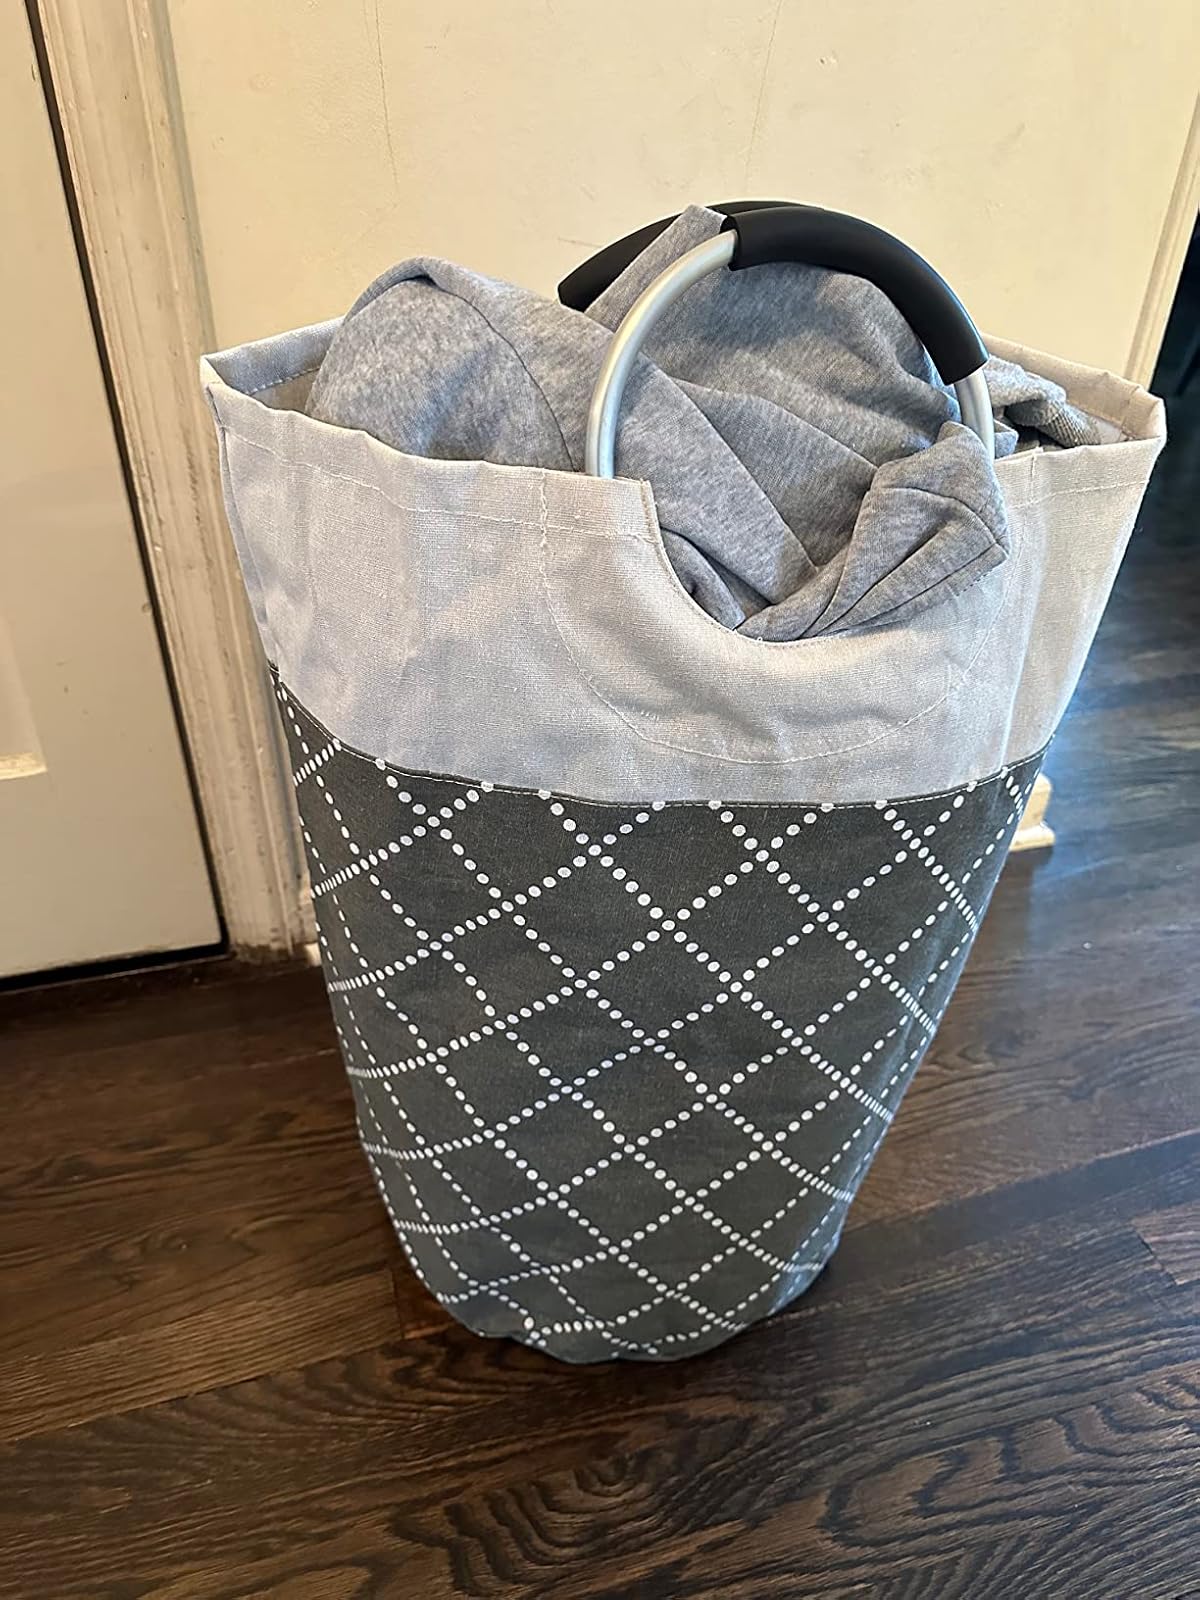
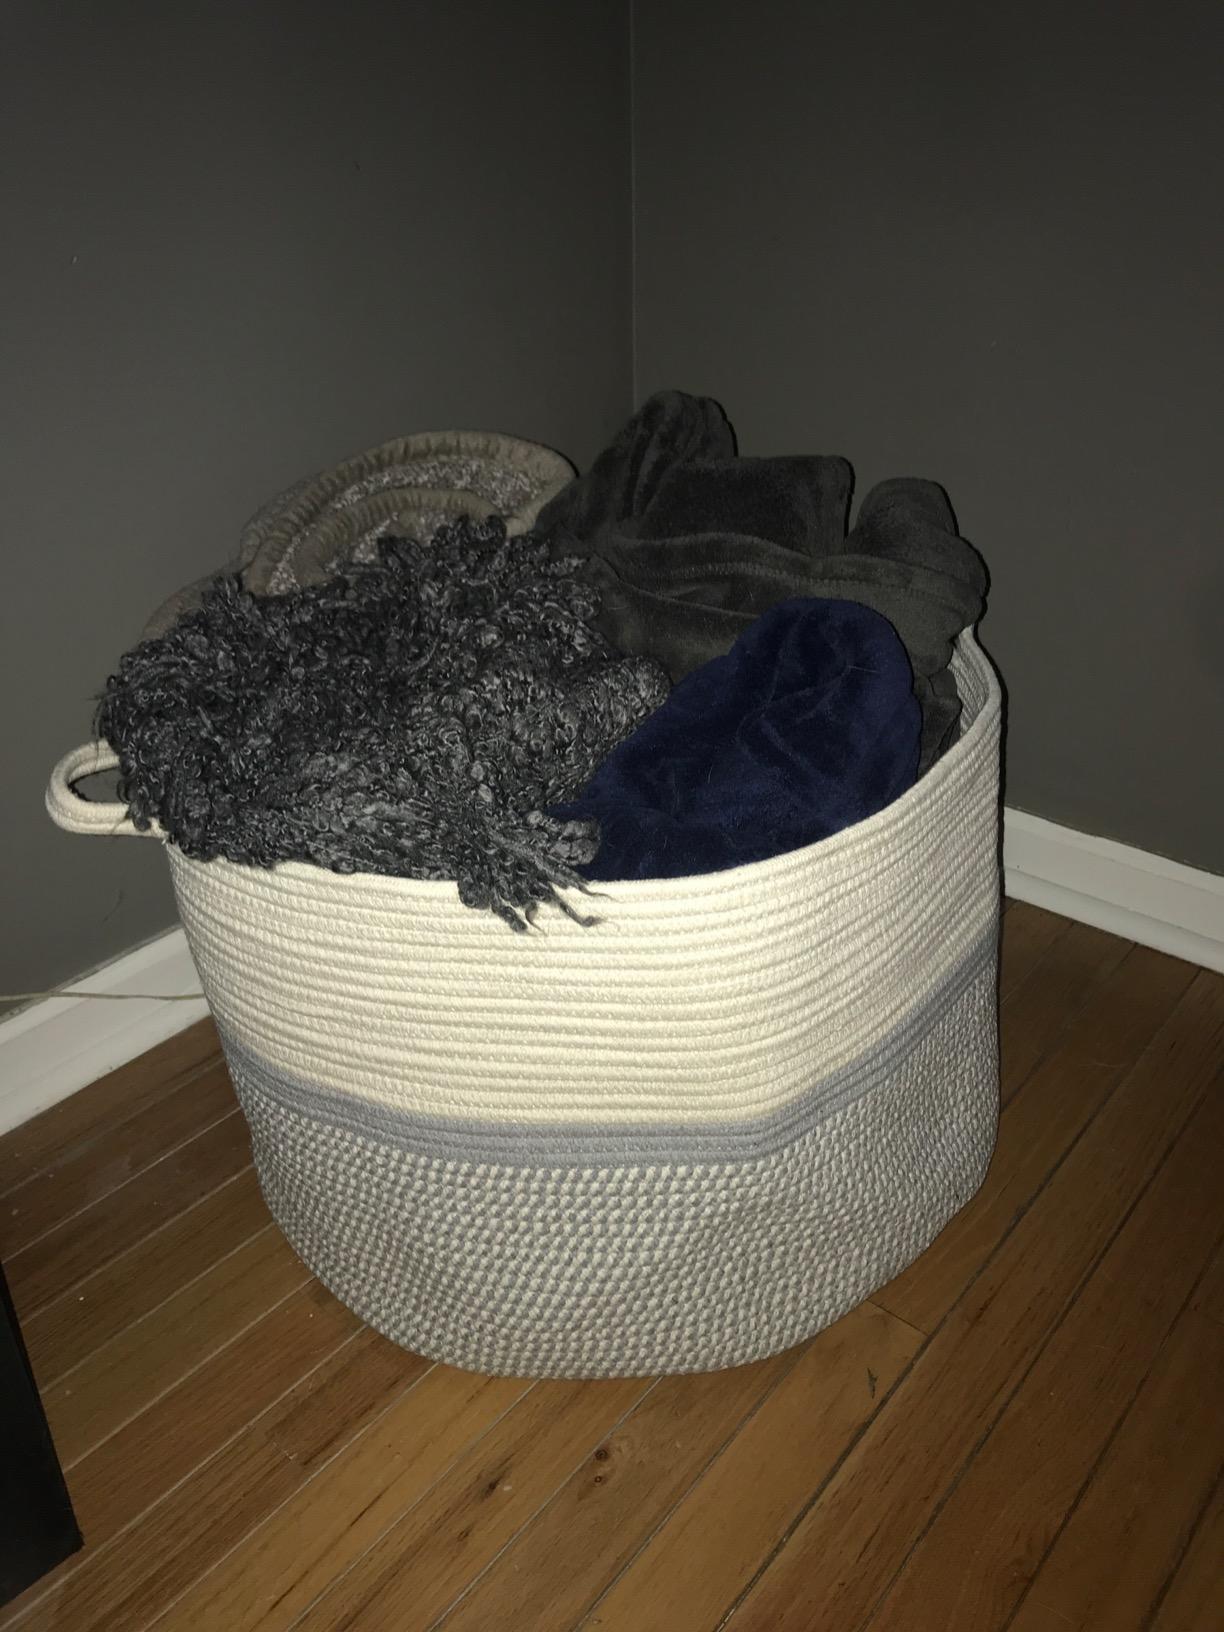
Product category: items_hamper
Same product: no